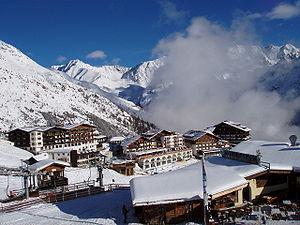
Sölden est une ville autrichienne située dans la vallée de l'Ötztal elle-même située dans la région du Tyrol. Il s'agit d'une des plus grandes stations de sports d'hiver du monde comprenant deux glaciers, d'un dénivelé de 1 900 mètres, avec les dernières technologies en matière de remontées mécaniques. Ses pistes ont été foulées par les plus grands skieurs alpins car elle est le théâtre de compétitions internationales et particulièrement la Coupe du monde de ski alpin qu'elle ouvre tous les ans depuis 1993, en octobre sur le glacier du Rettenbach. La station est dotée de plusieurs excellentes écoles de ski, d'un snowpark, d'un slalom géant, d'un labyrinthe en glace qui attire de nombreux adeptes de freestyle ainsi que de nombreux circuits de vitesse chronométrés.
L'Ötztal est une vallée latérale de l'Inn, en amont d'Innsbruck, dans le Tyrol autrichien, du nom de la ville d'Oetz, en aval.